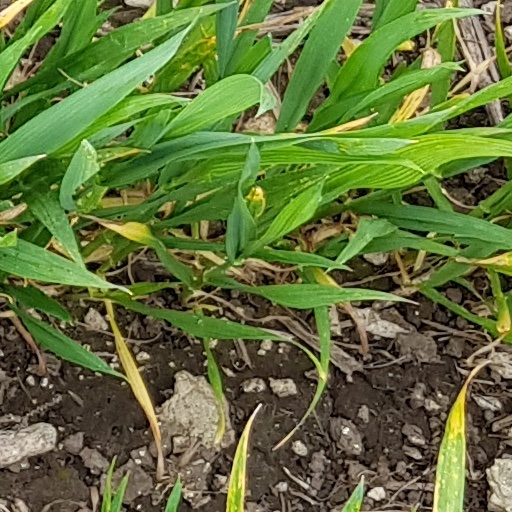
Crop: wheat